USC Trojans football

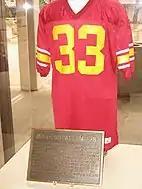
Marcus Allen's retired jersey

In the 1980s, USC football did not realize a national championship, though it continued to experience relative success, with top-20 AP rankings and Pac-10 Conference championships under head coaches Ted Tollner (1983–1986) and Larry Smith (1987–1992) Each coach led the team to a win in the Rose Bowl and USC was recognized among the nation's top-ten teams three times. Despite the moderate success of team during these years, some alumni had grown accustomed to the program's stature as a perennial national championship contender. In 1993, Robinson was named head coach a second time, leading the Trojans to a victory in the 1996 Rose Bowl over Northwestern.